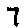
Label: 7